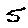
Label: 5